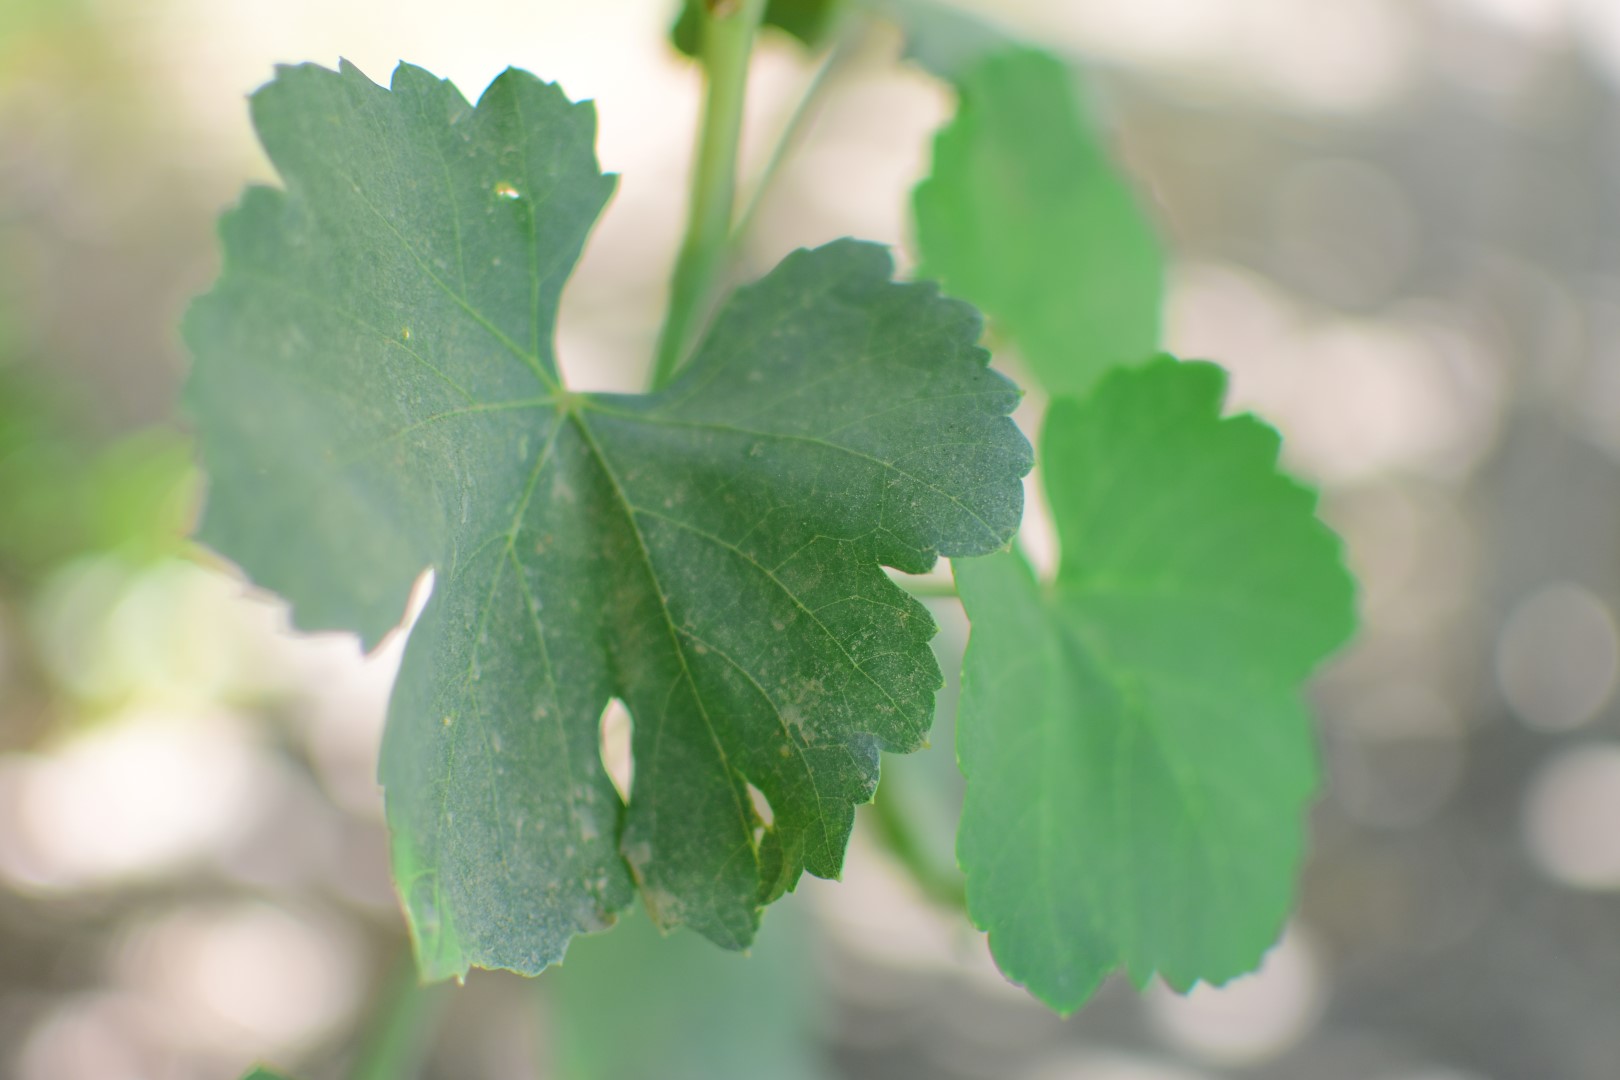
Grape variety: Shdah